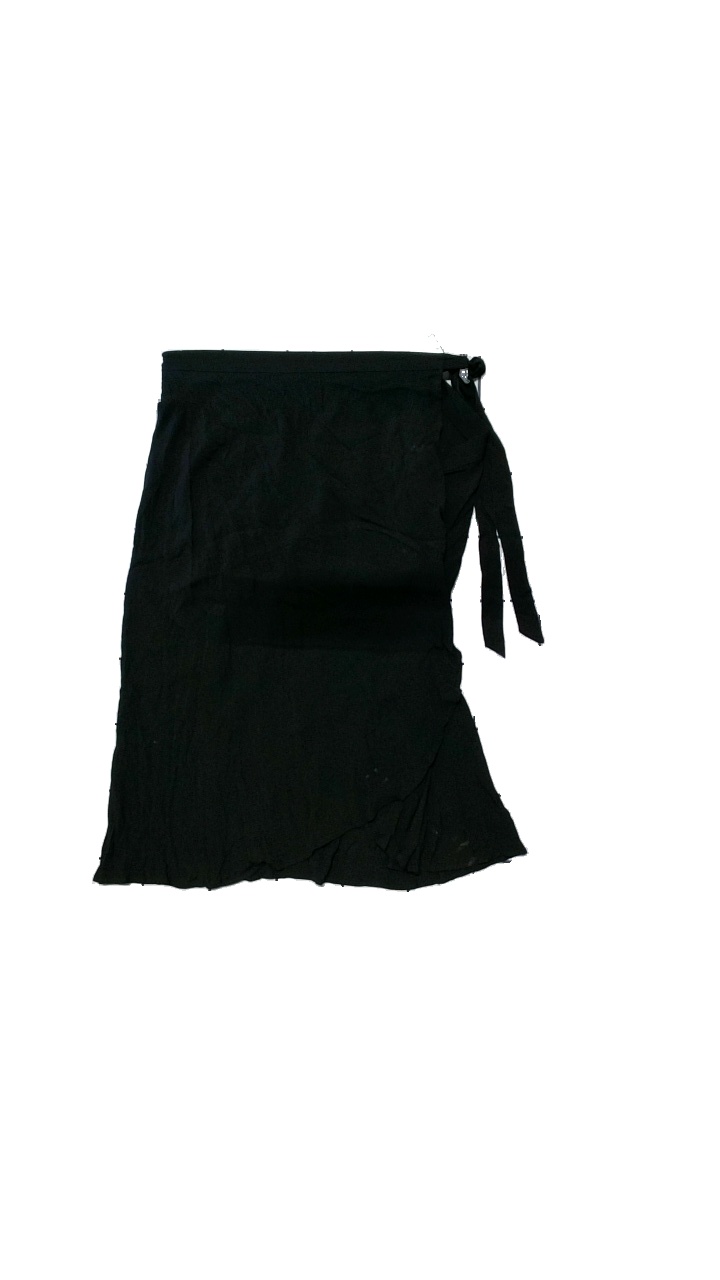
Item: Skirt (Ladies)
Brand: Lindex
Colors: Black
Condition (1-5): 2
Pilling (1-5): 4
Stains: Minor
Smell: Minor
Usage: Reuse
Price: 50-100